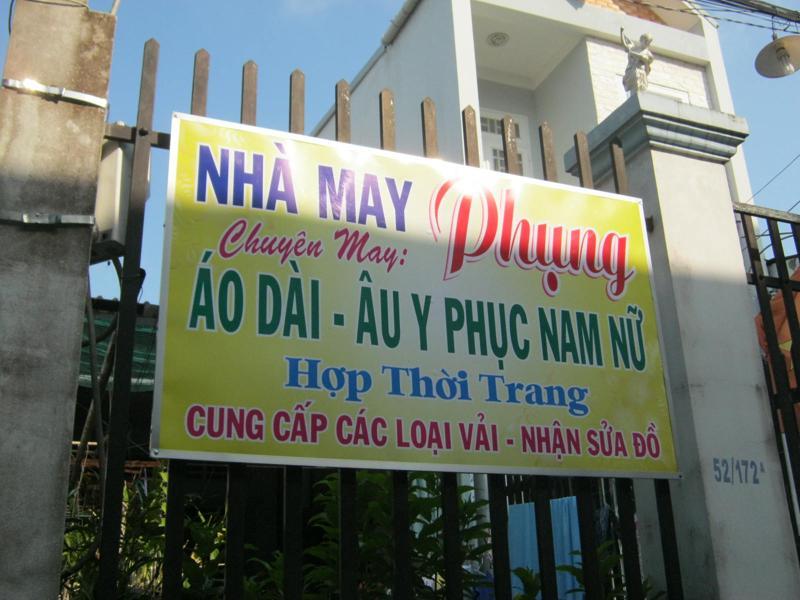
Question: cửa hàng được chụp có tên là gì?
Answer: cửa hàng được chụp có tên là nhà may phụng